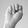
ASL letter: N